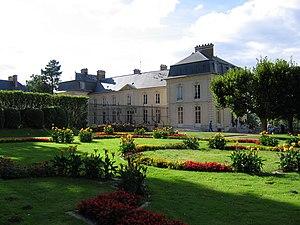
Le château de La Celle, aussi appelé château de La Celle Saint-Cloud ou le petit château, est un château situé dans la commune de La Celle-Saint-Cloud, dans le département des Yvelines et actuelle propriété du ministère des Affaires étrangères.